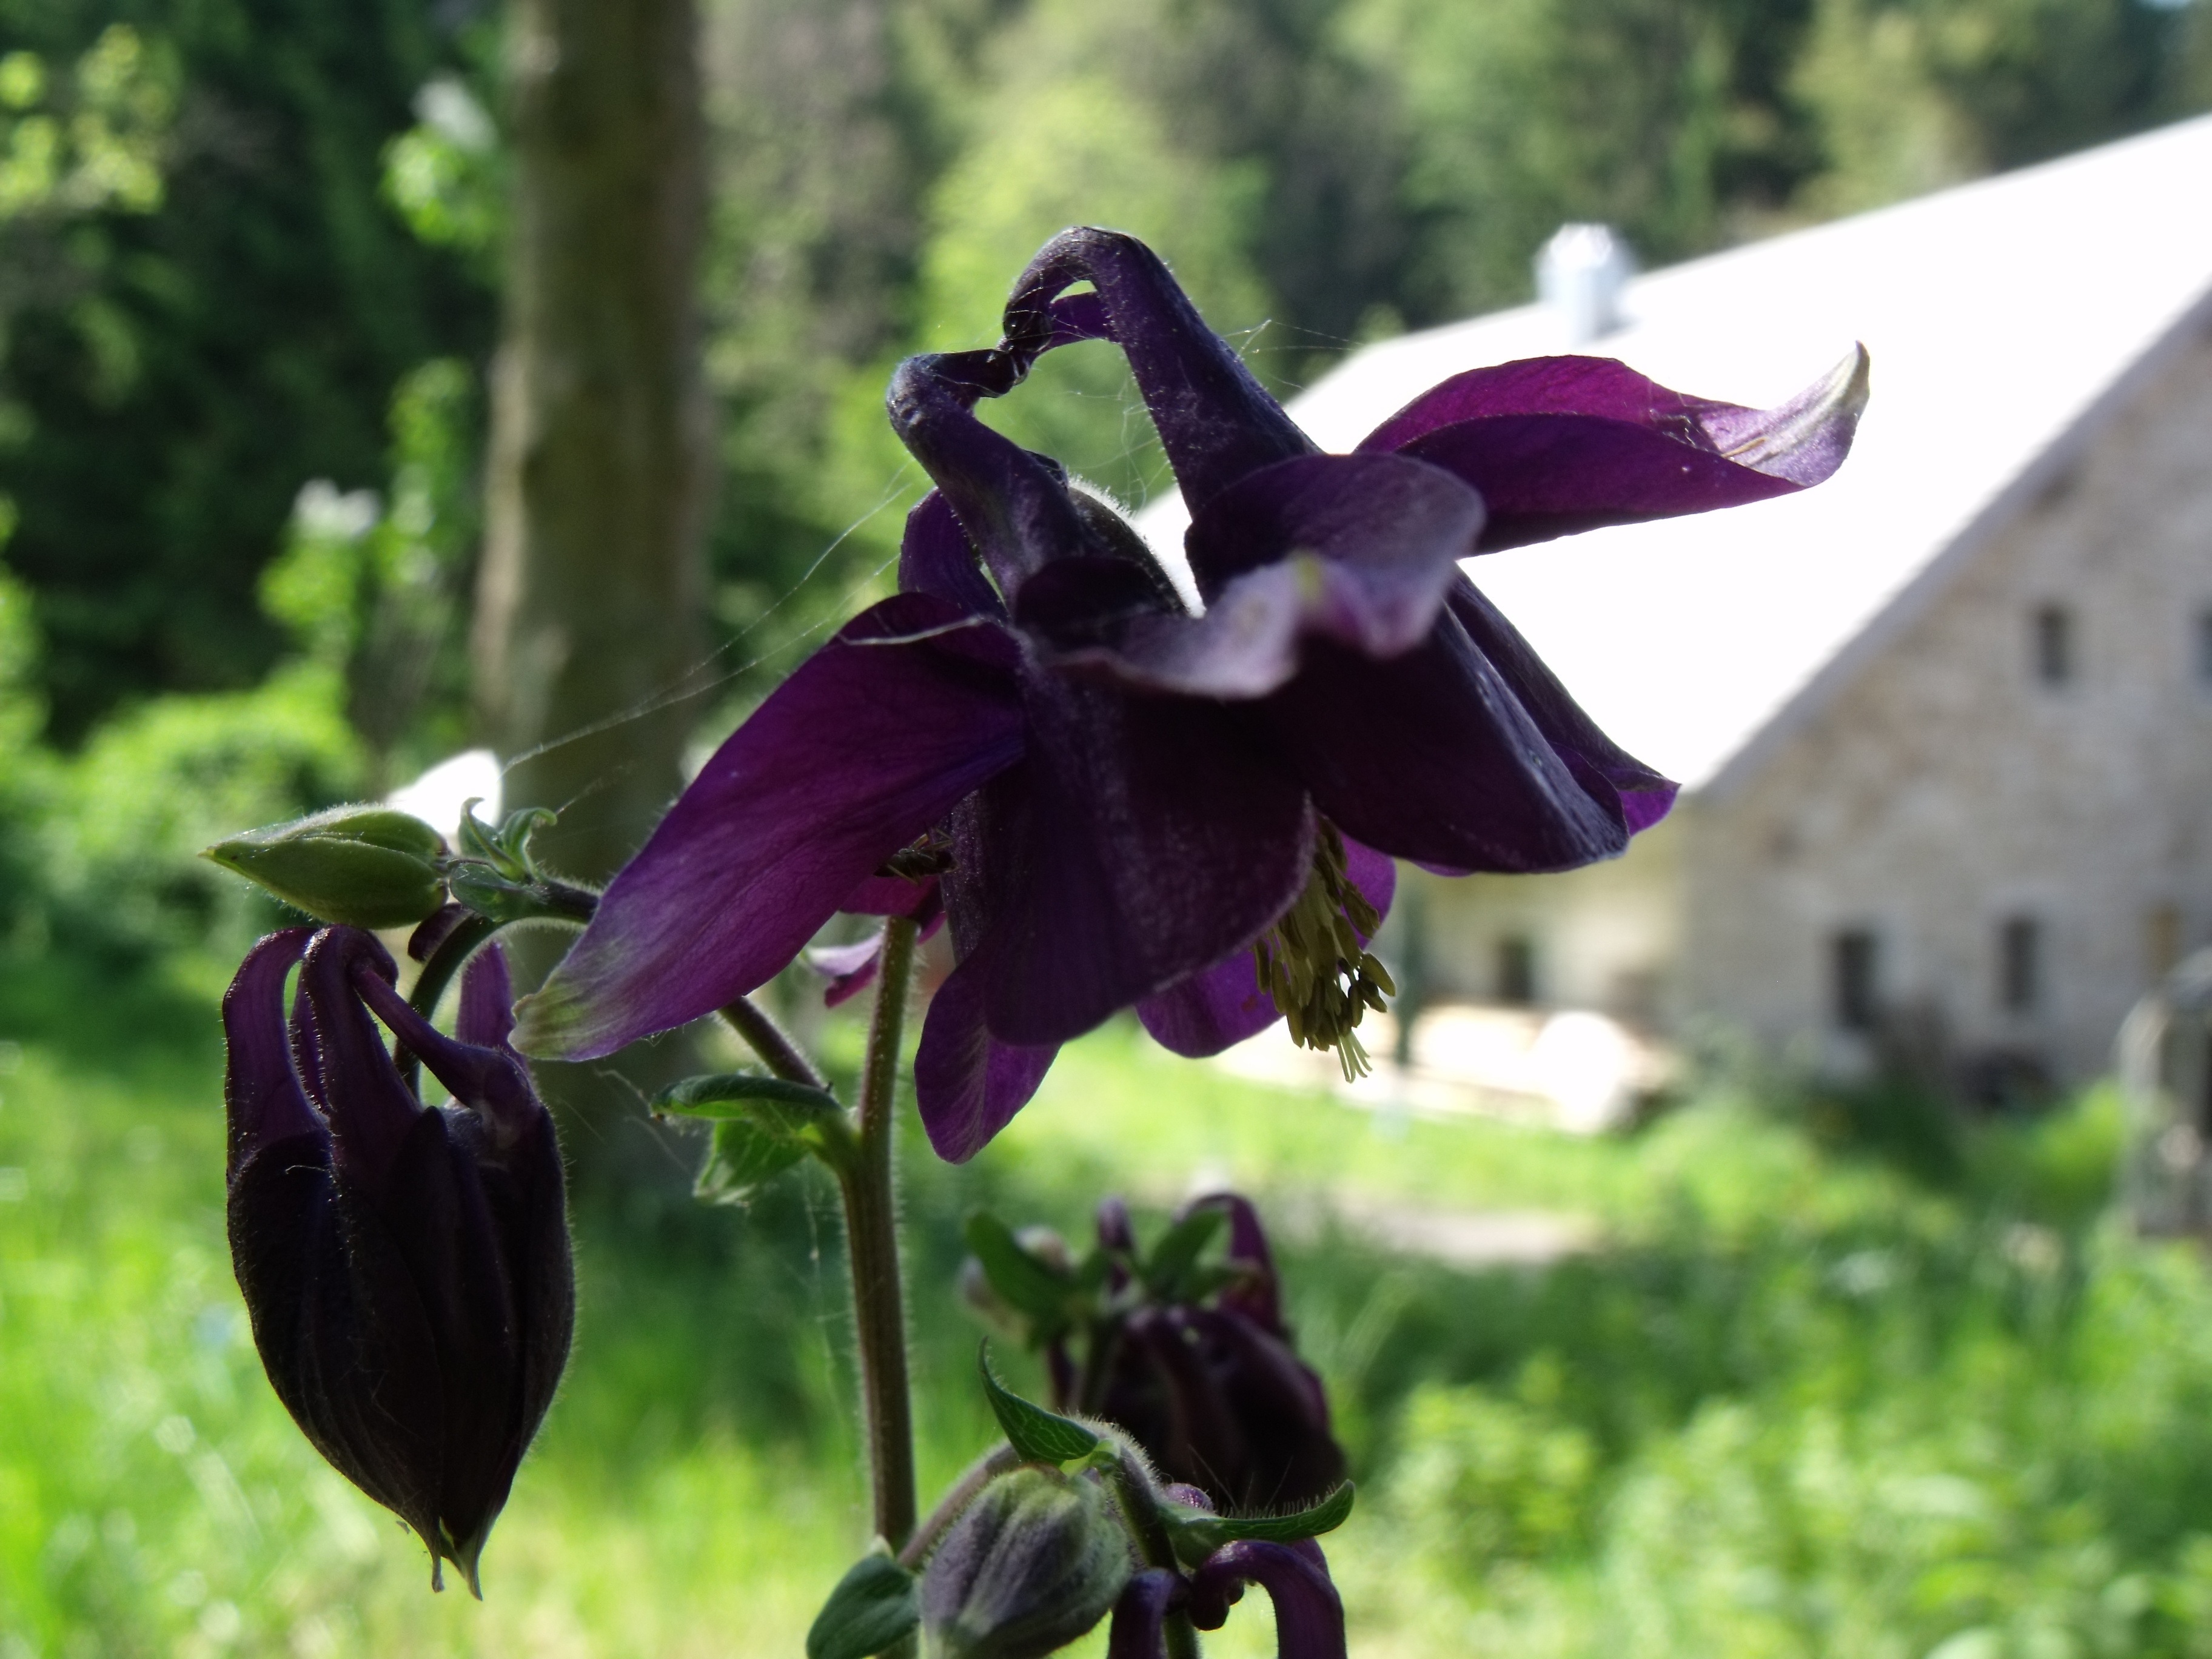
nature, blossom, plant, flower, bloom, botany, garden, flora, violet, columbine, flowering plant, stone house, dark purple, land plant, fawn lily